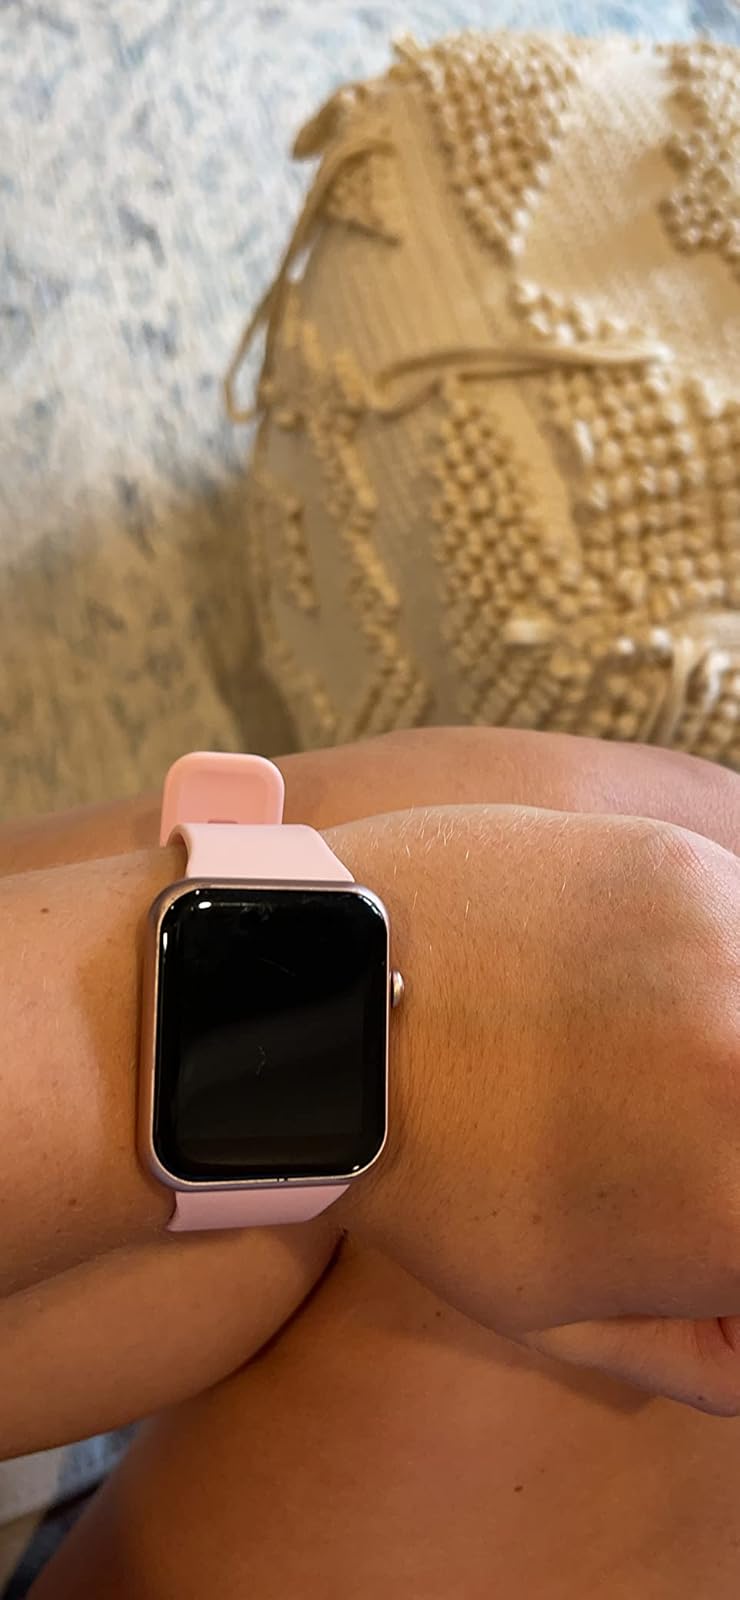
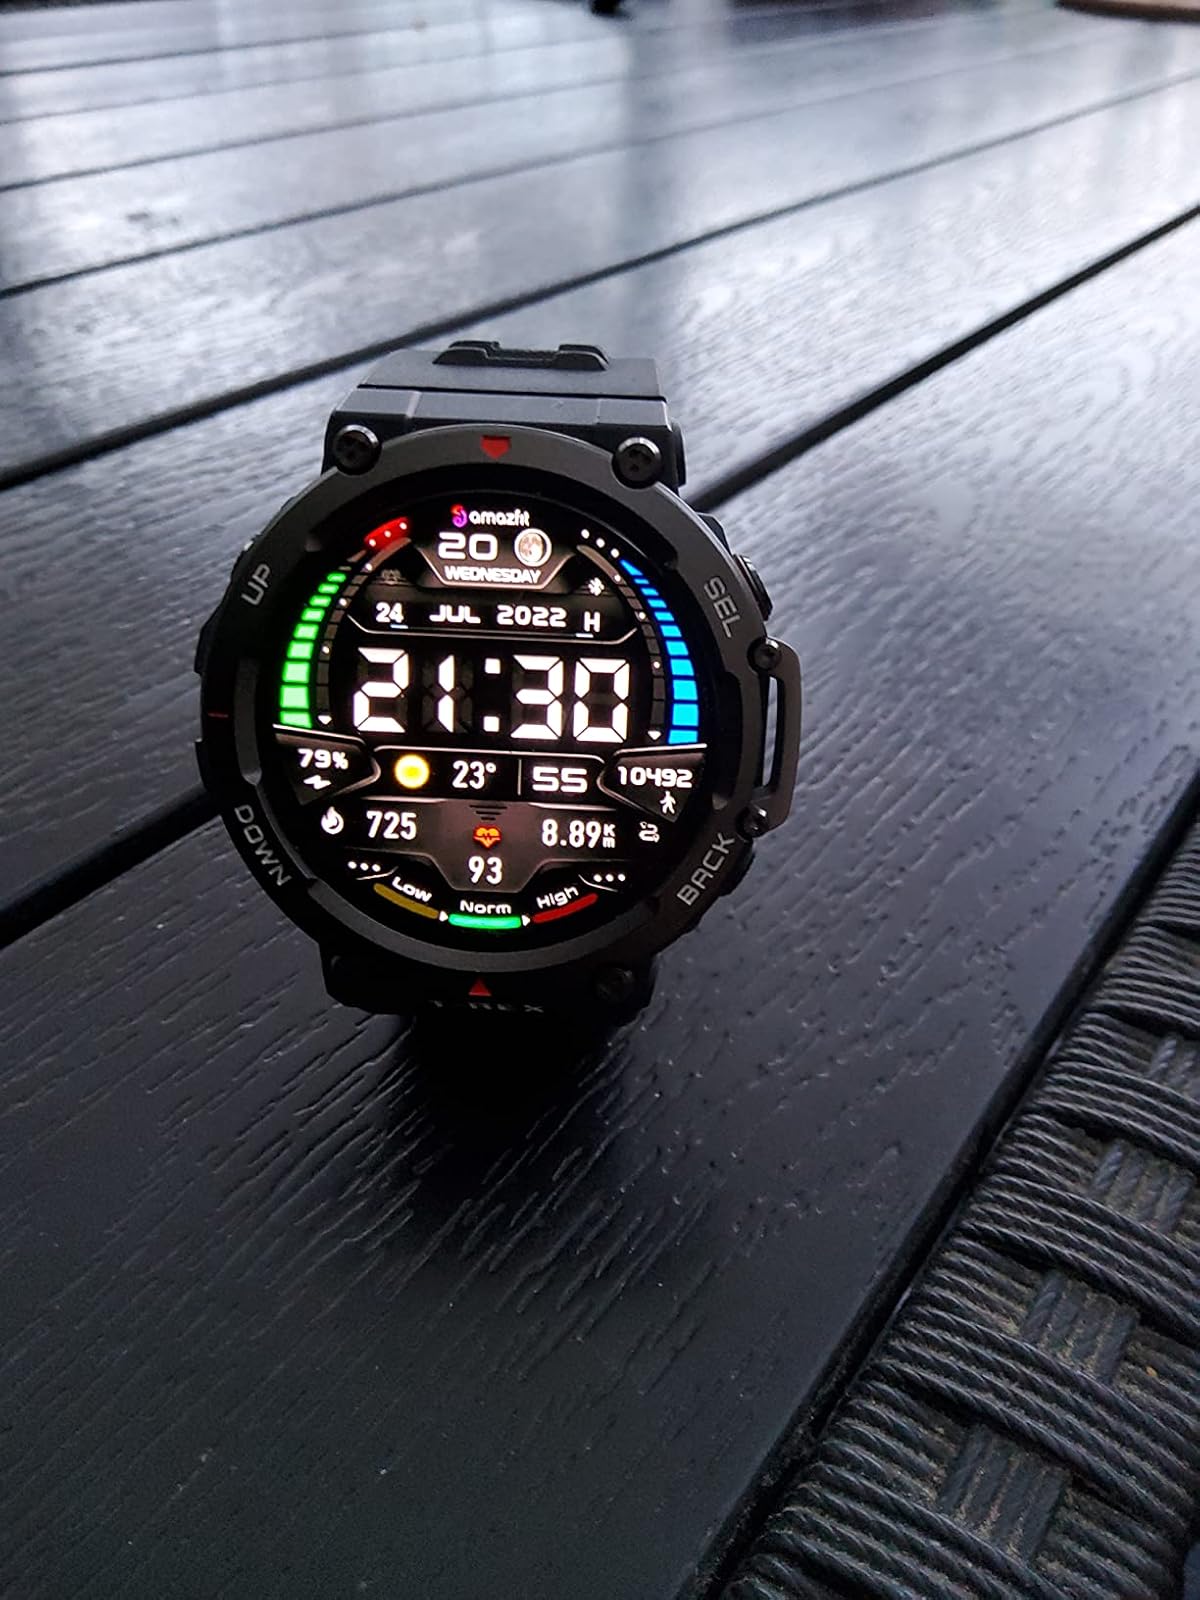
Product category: smartwatch
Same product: no